Javed Iqbal (serial killer)

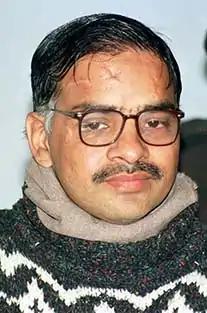
Iqbal in custody

Javed Iqbal Mughal (1961 – 8 October 2001) was a Pakistani serial killer and child molester who confessed to the sexual abuse and murder of 100 young boys, ranging in age from 6 to 16. His victims were strangled, dismembered, and then dissolved in acid to destroy any evidence.